Tim Hortons

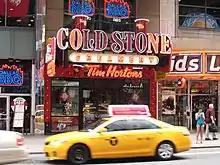
Shared location with Cold Stone Creamery in New York City in 2013

In July 2018, Tim Hortons announced that they would open 1,500 stores in China. The first of these opened on February 26, 2019, in Huangpu District, Shanghai. By December 31, 2024, the number of stores nationwide has reached 1,022, covering 82 cities.